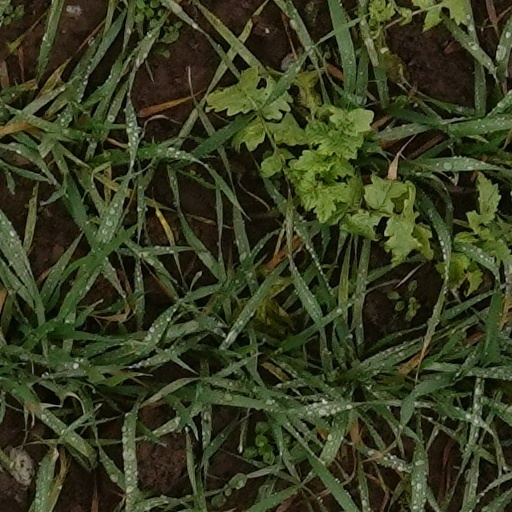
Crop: wheat